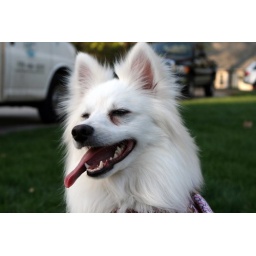
Matix was tired from jumping and running around like a maniac!! I love that he's always so happy and smiley!!